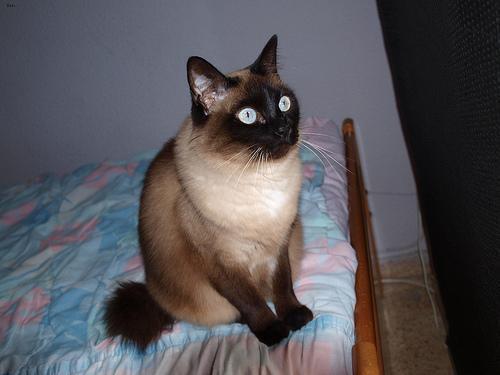
Siamese